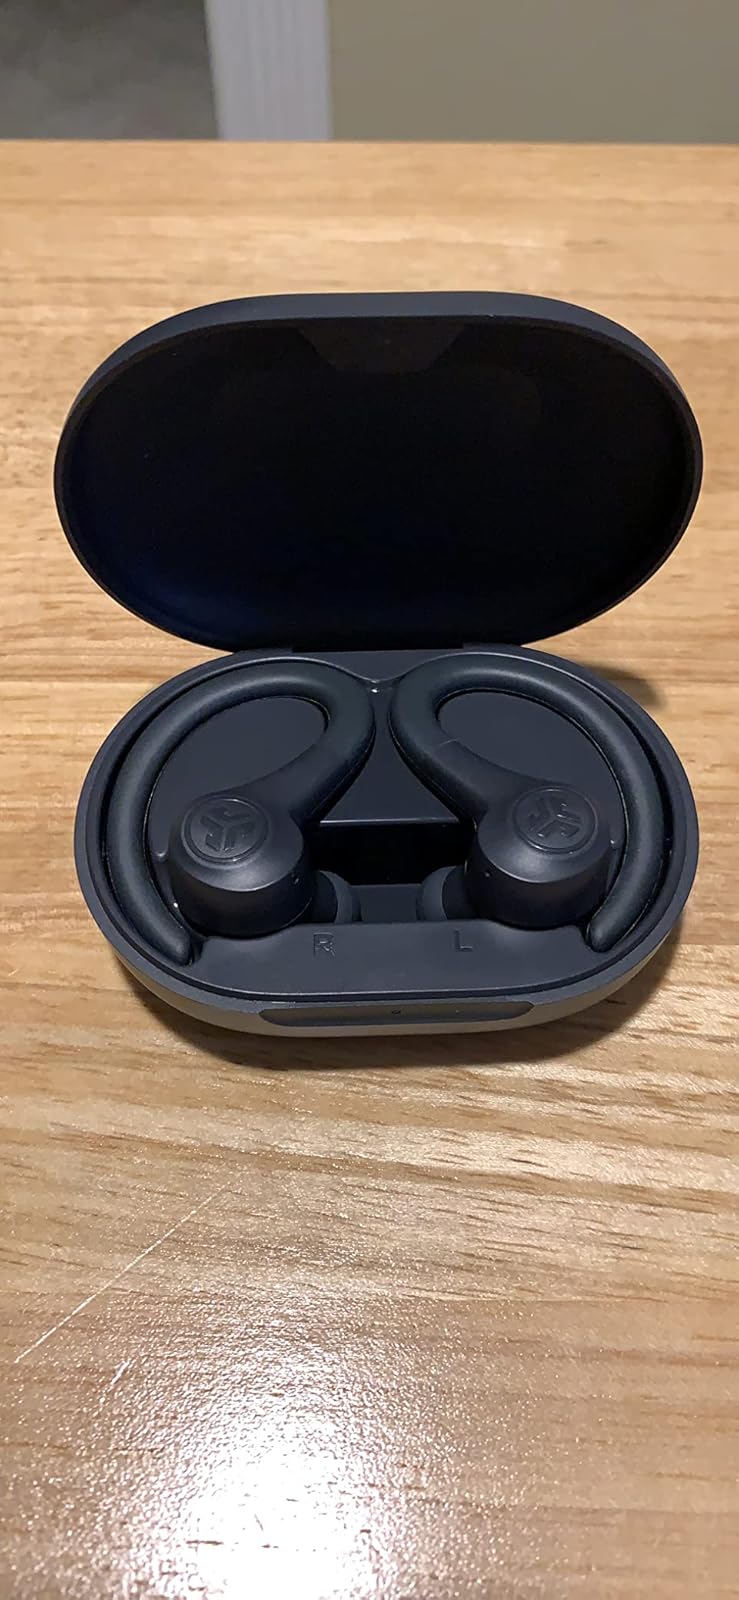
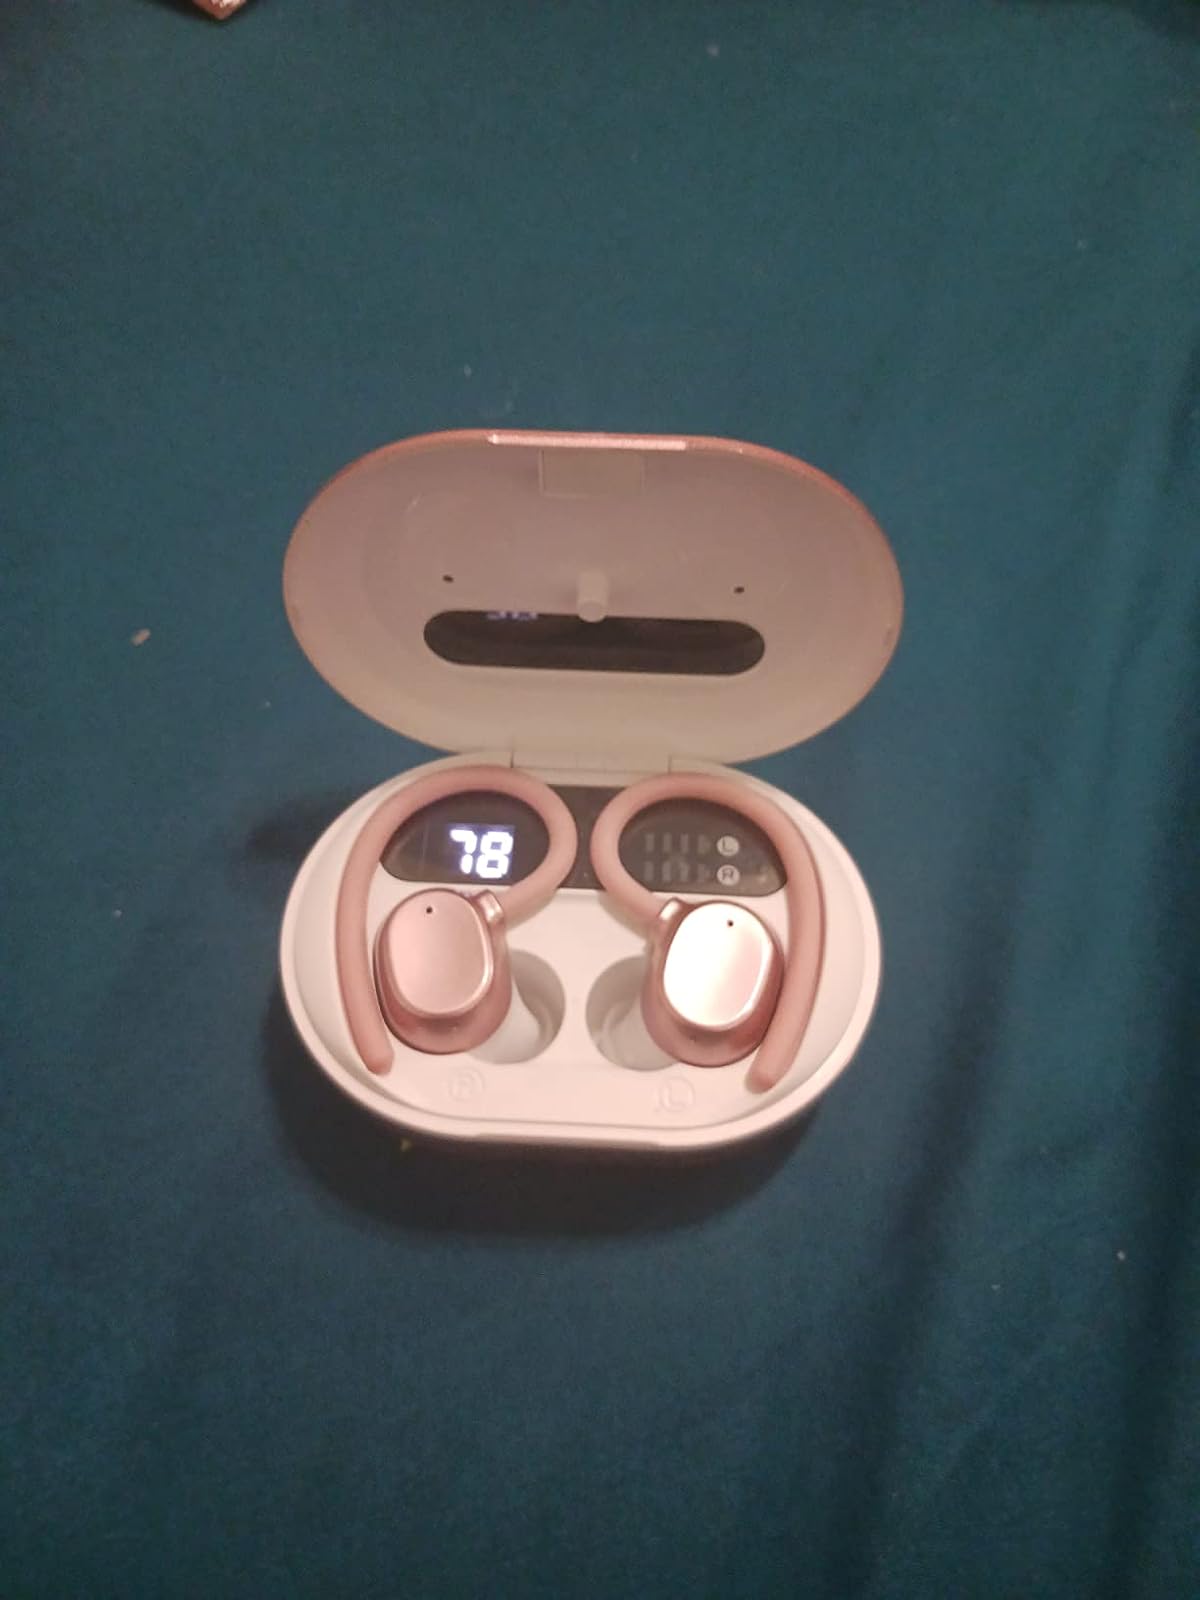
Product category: earbuds
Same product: no